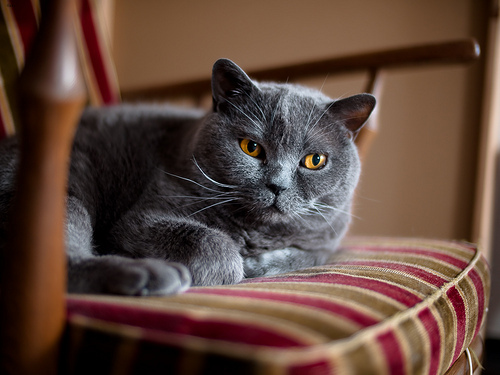
Animal: cat
Breed: british_shorthair